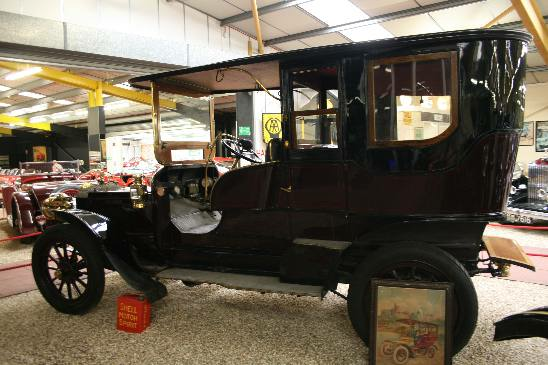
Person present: No